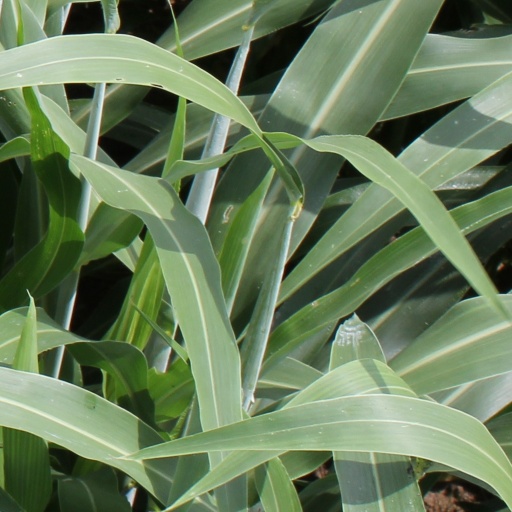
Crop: sorghum